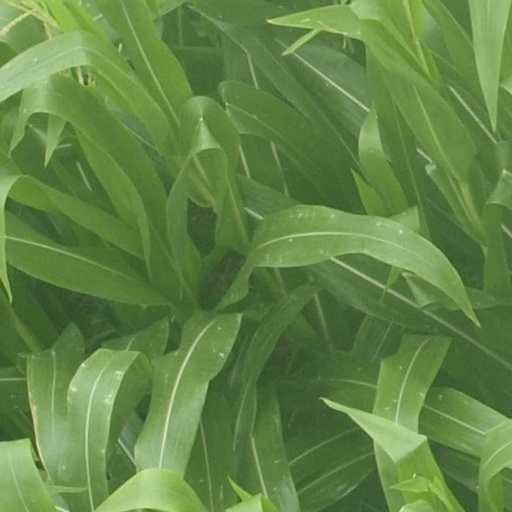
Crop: maize; corn